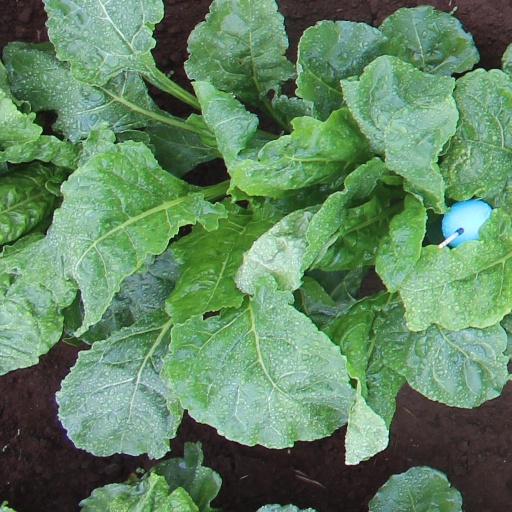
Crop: sugar beet